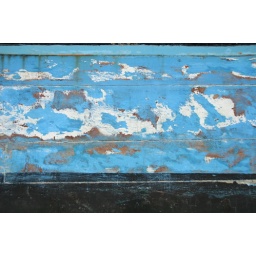
clouds over black sea